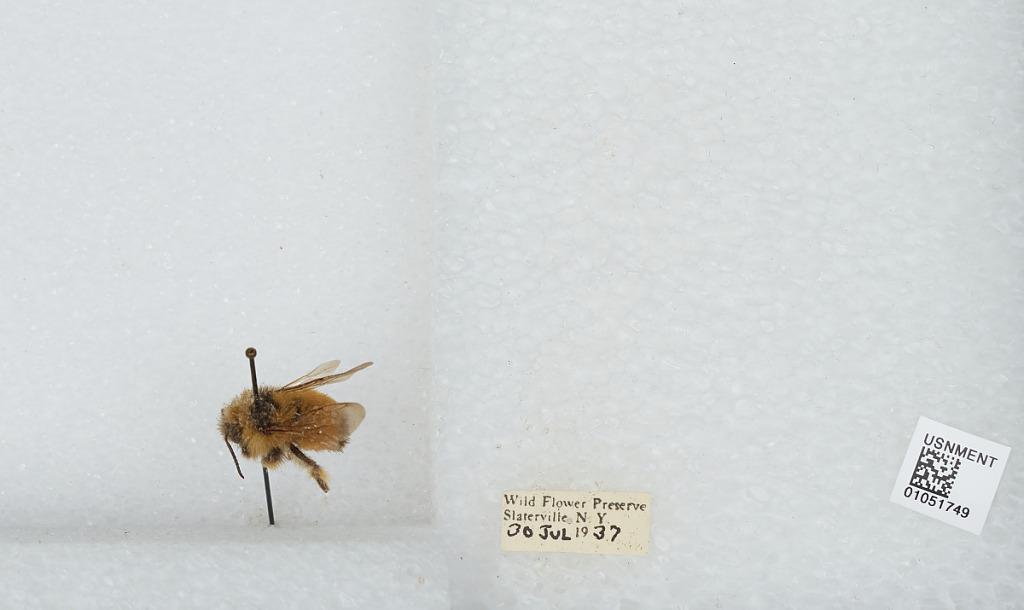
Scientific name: Bombus sp.
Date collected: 1937-7-30
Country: United States
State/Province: New York
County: Tompkins
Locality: Slaterville Wild Flower Preserve
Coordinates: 42.3956, -76.3505